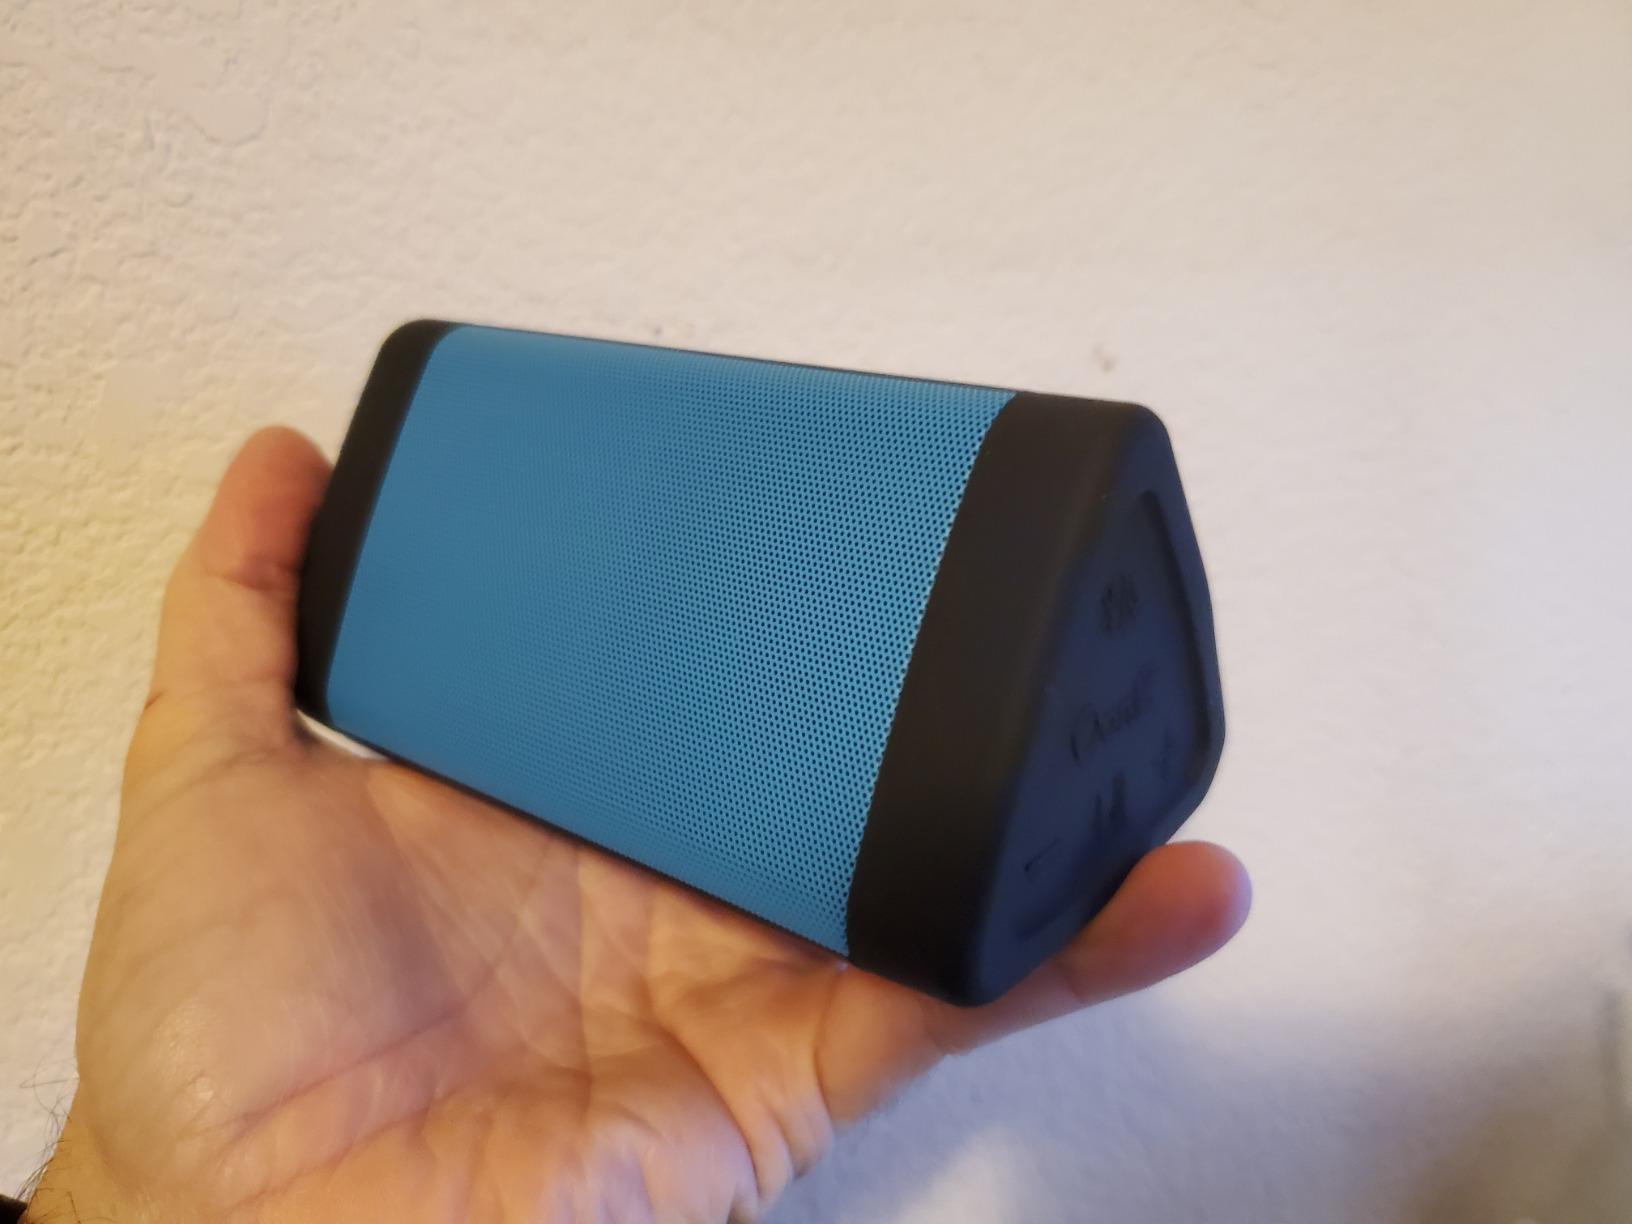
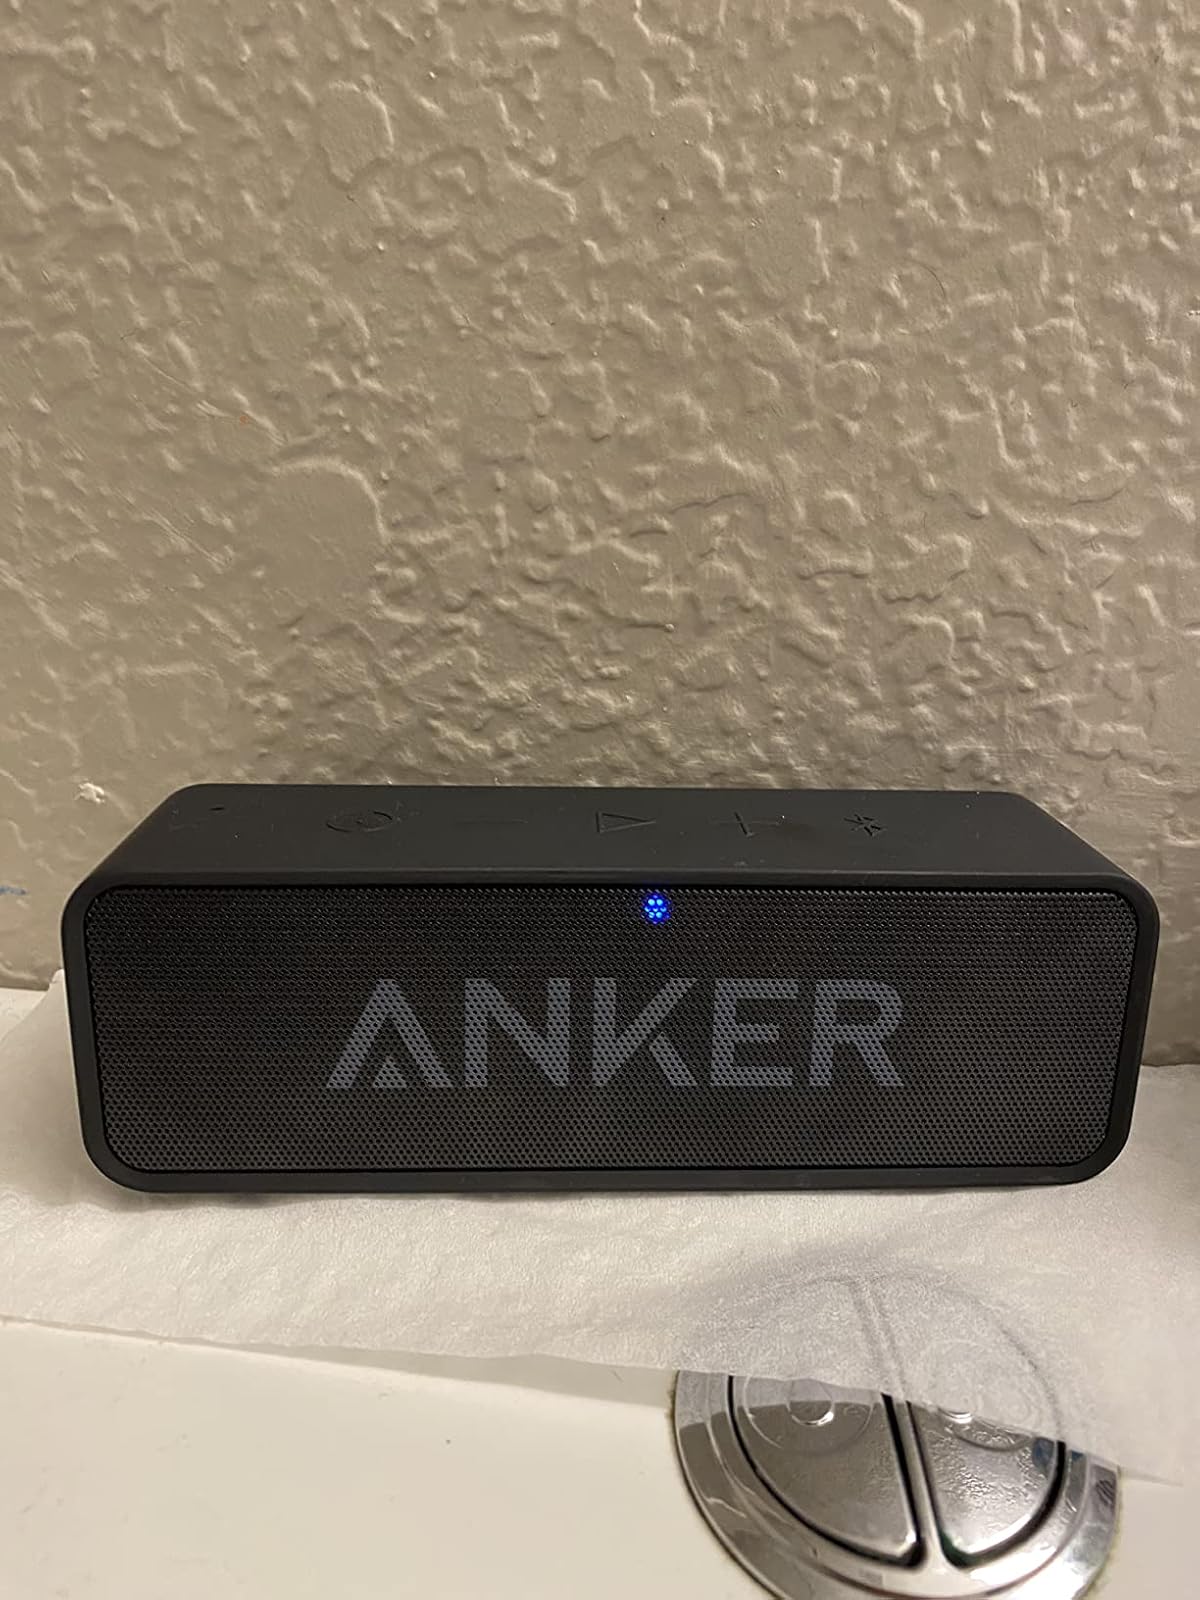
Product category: speaker
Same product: no